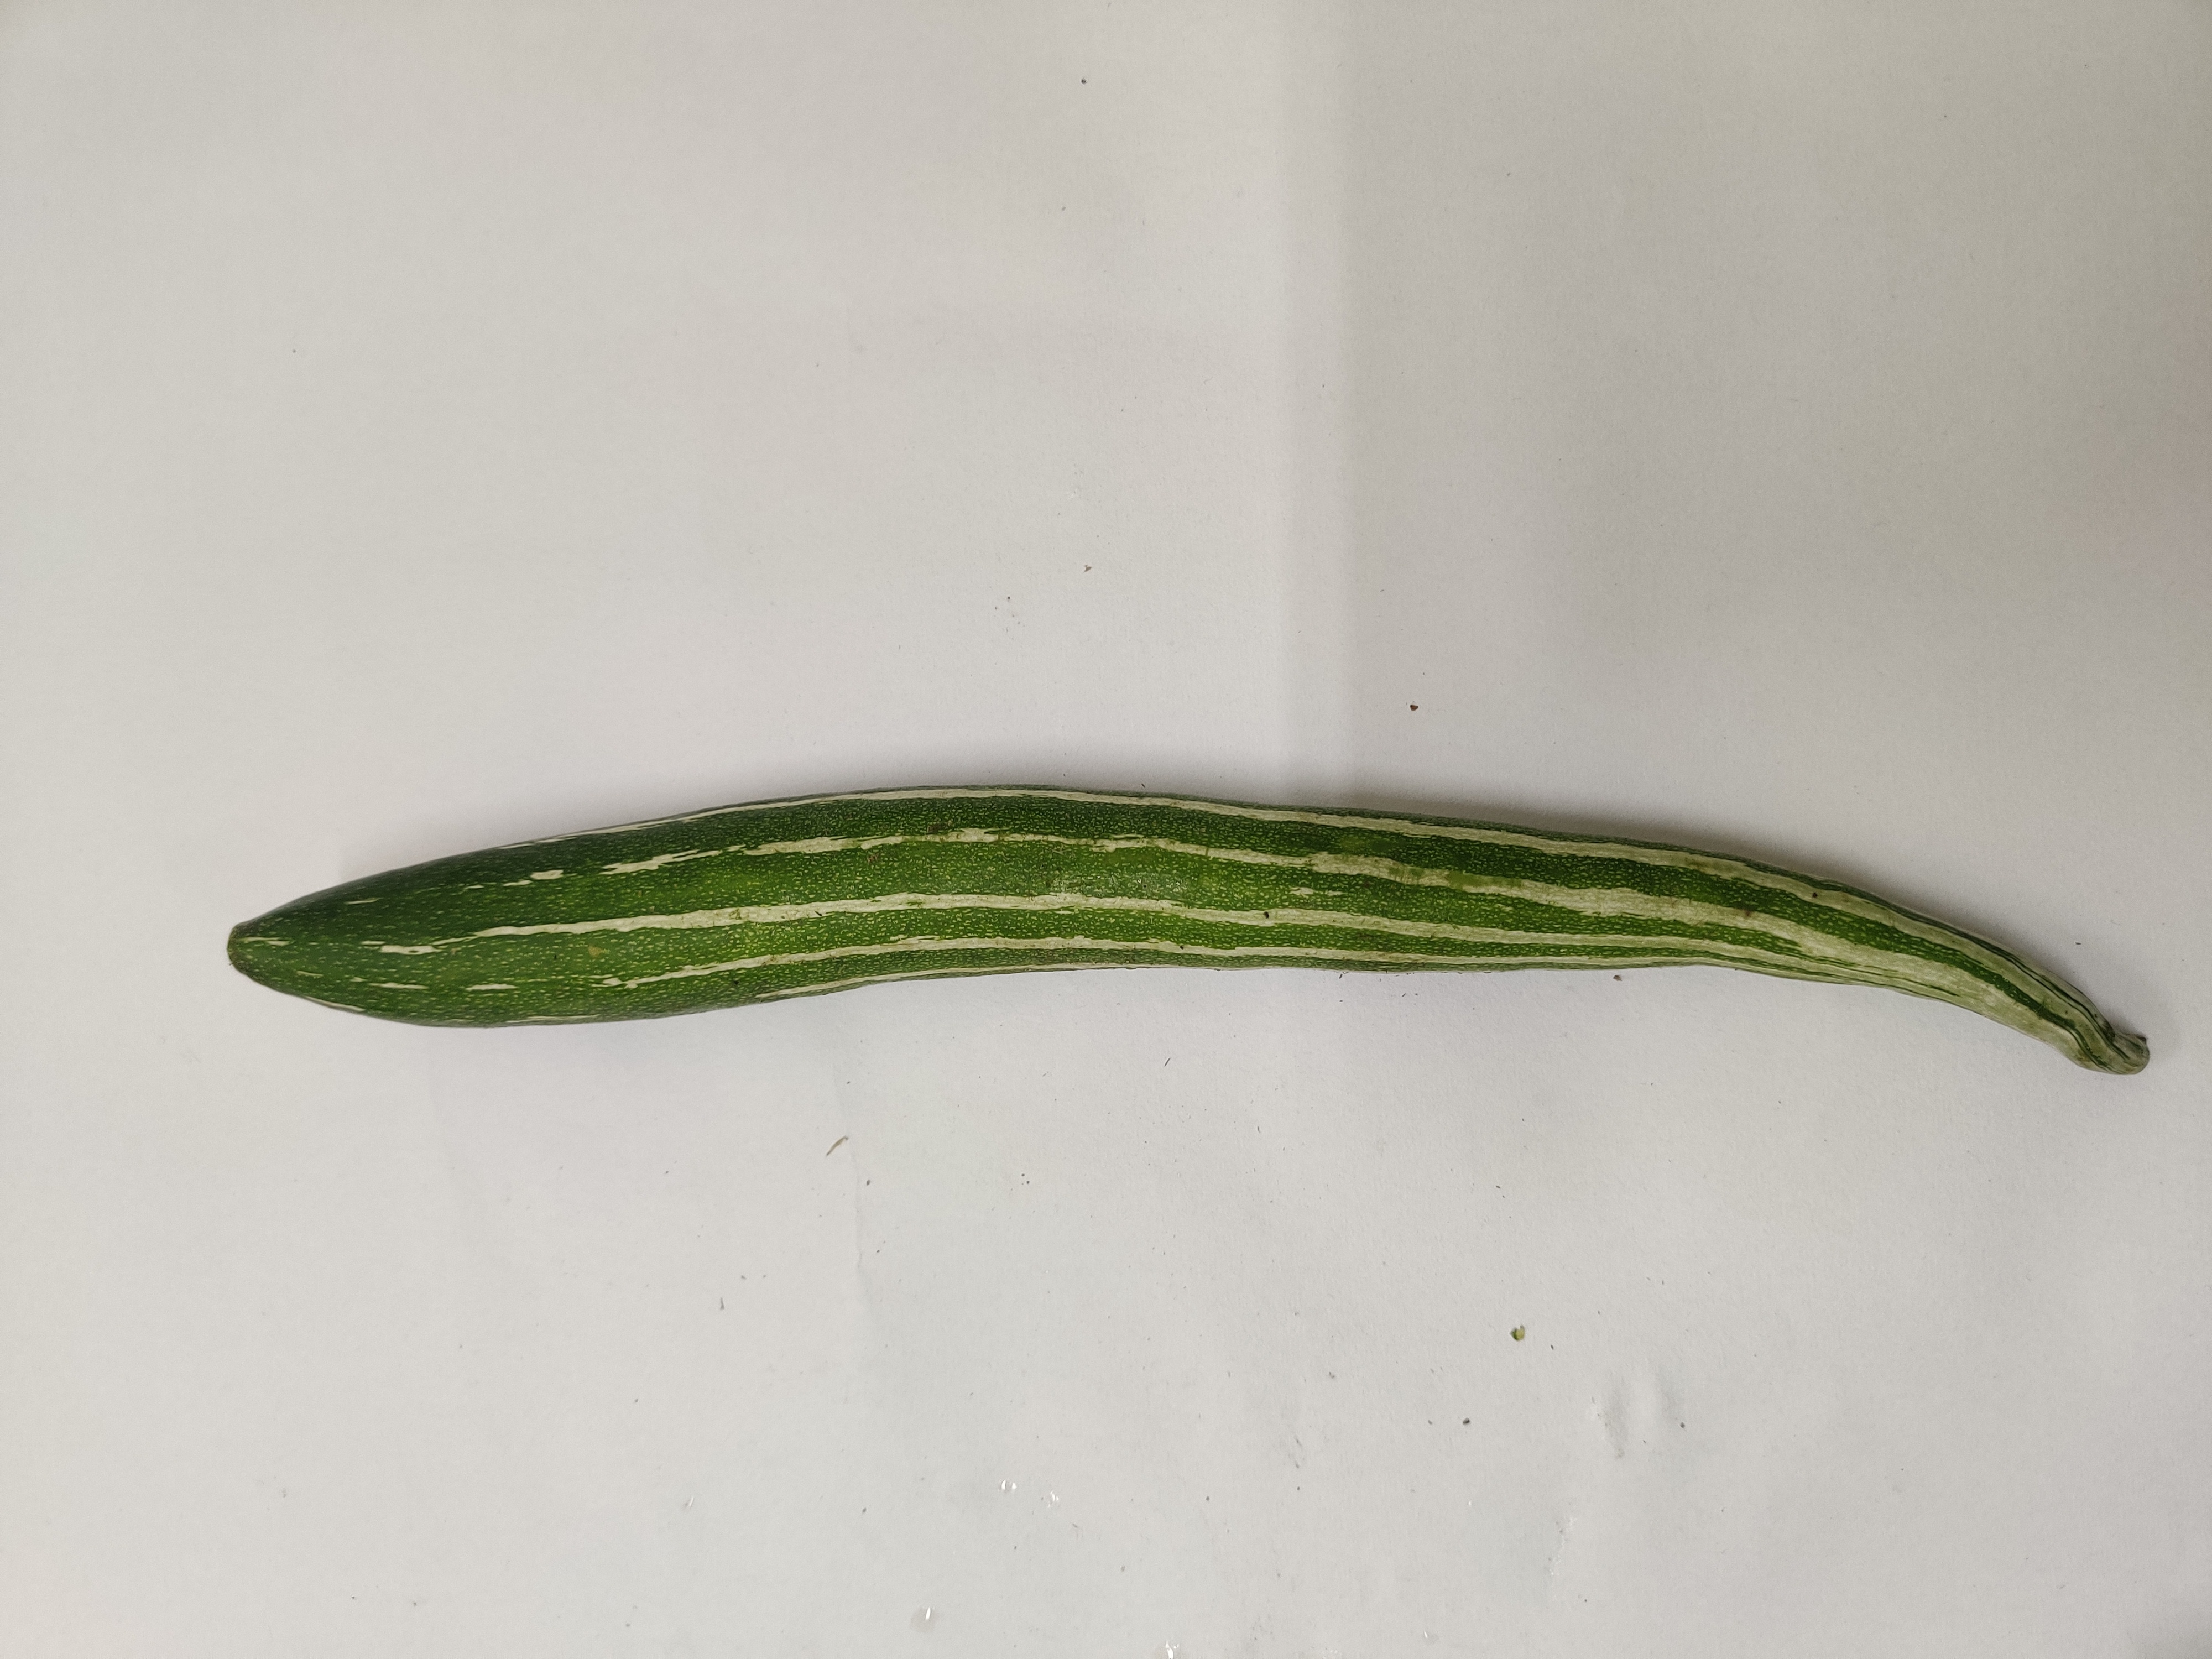
Crop: Snake Gourd
Condition: Fresh